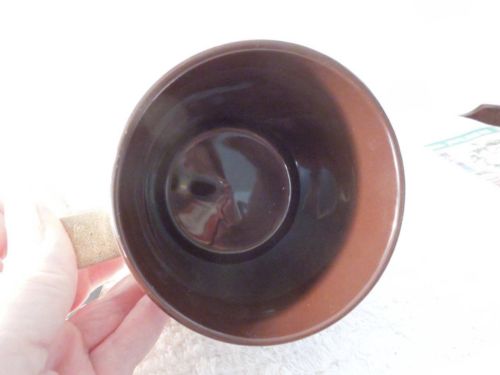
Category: mug